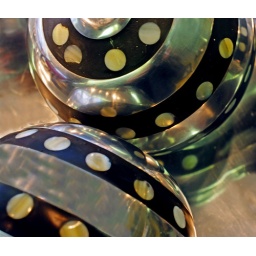
Silver home decorations with black and pearl inlays. Seen in a home interior / greenhouse shop.